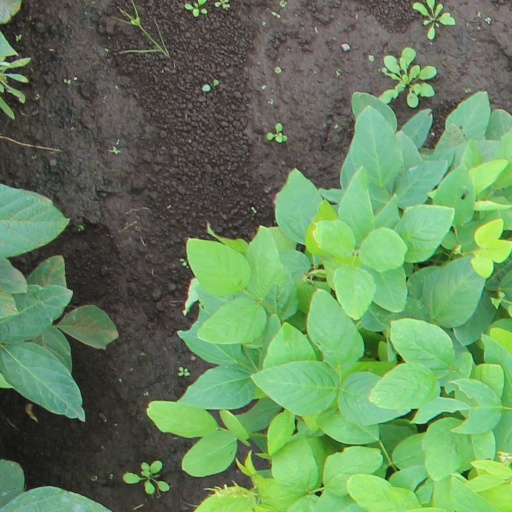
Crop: soybean